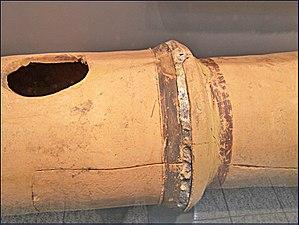
La plomberie est un métier très ancien, dont l'origine remonte à la construction des pyramides en Égypte antique ; attesté par des tuyaux en cuivre vieux de 4 500 ans, c'est un métier qui n'a cessé de s'améliorer et de se développer au cours des siècles et des générations de plombiers qui l'on servi.